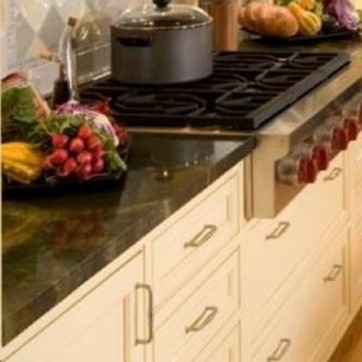
Material: polishedstone